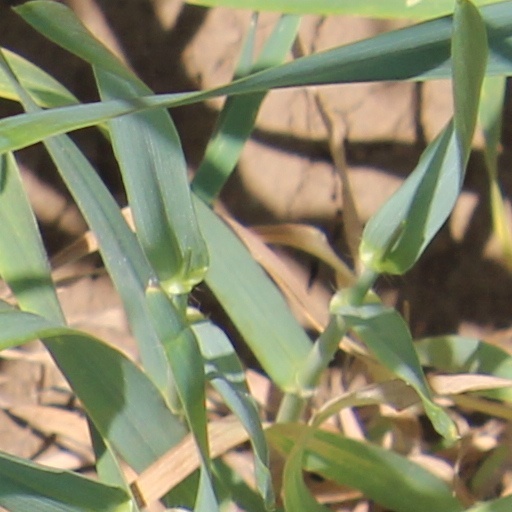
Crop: wheat